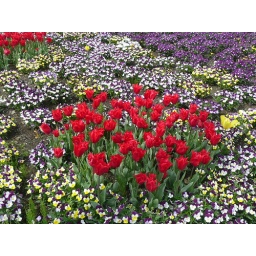
Lovely flower in front of Strawberry house